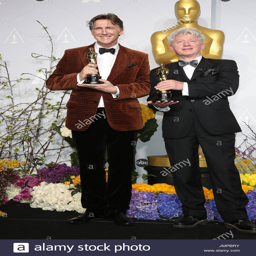
tv producer and award winner .